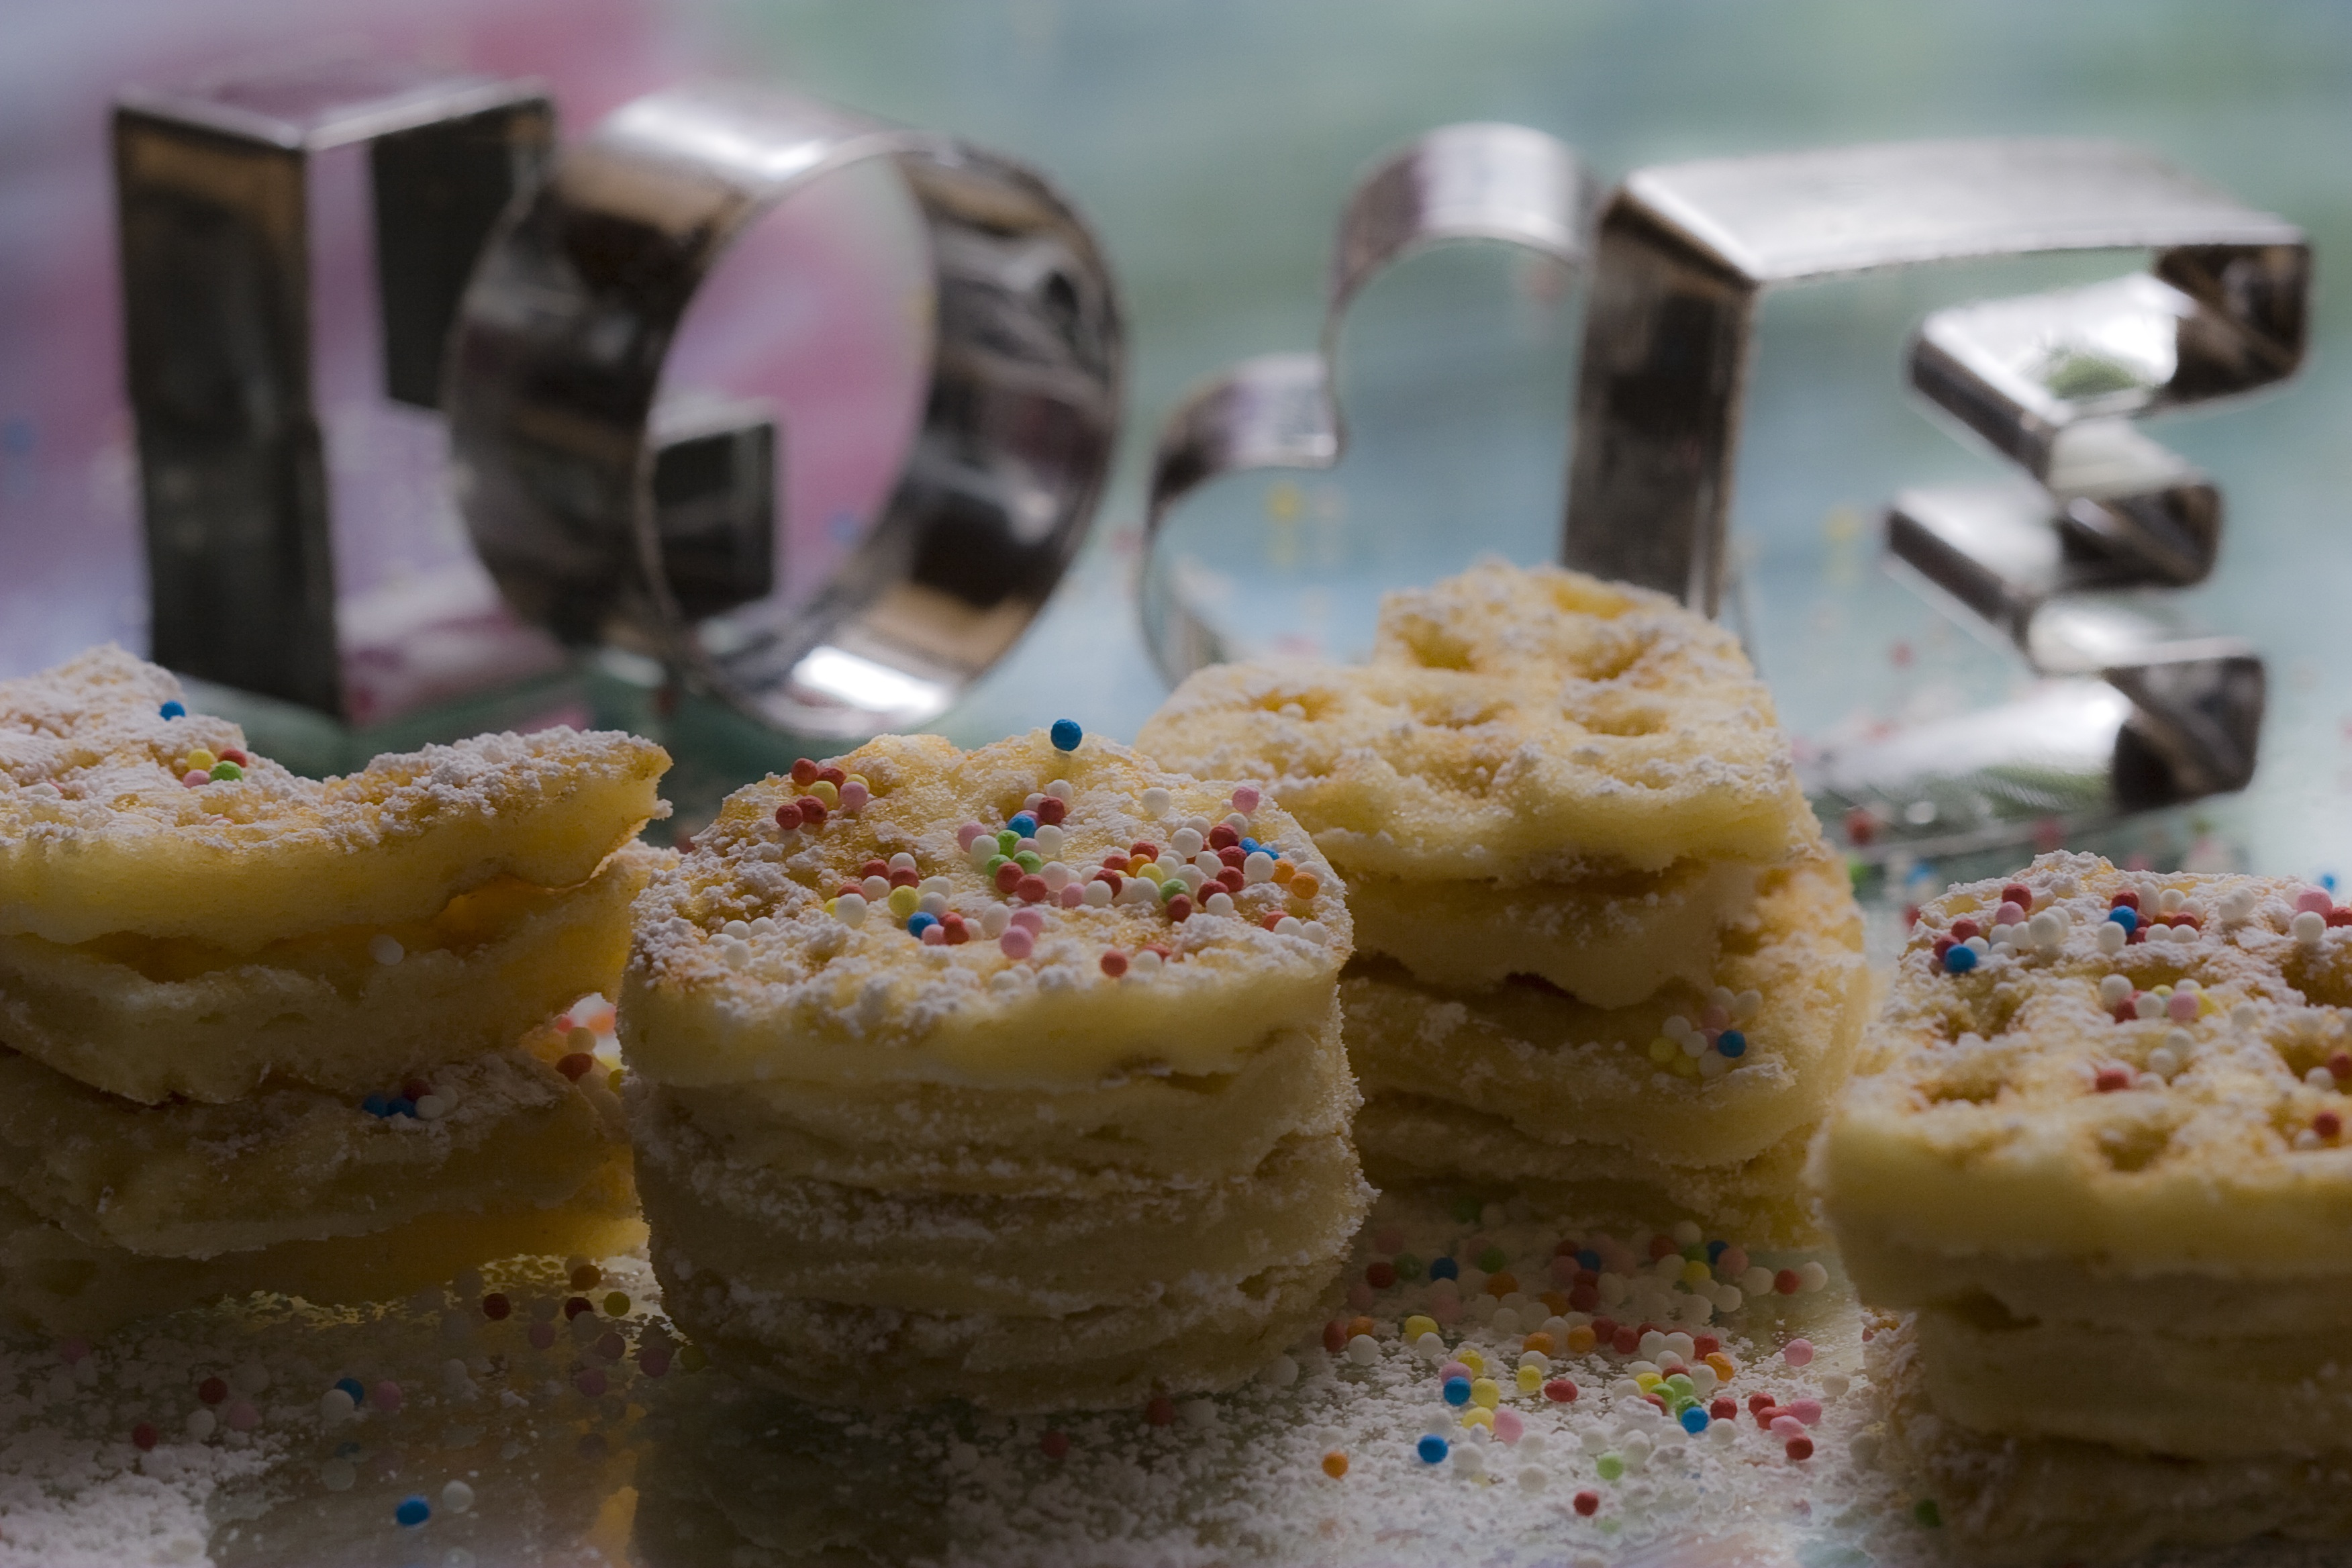
love, heart, food, produce, metal, baking, dessert, waffle, cuisine, cake, cookie cutter, affection, icing, letters, sweetness, form, baked goods, buttercream, petit four